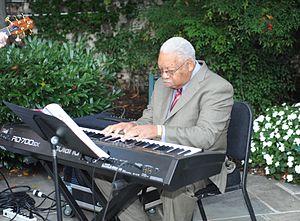
Le NEA Jazz Masters Fellowship est une récompense remise tous les ans depuis 1982 par le National Endowment for the Arts à des musiciens de jazz à la carrière établie en reconnaissance de leur œuvre.